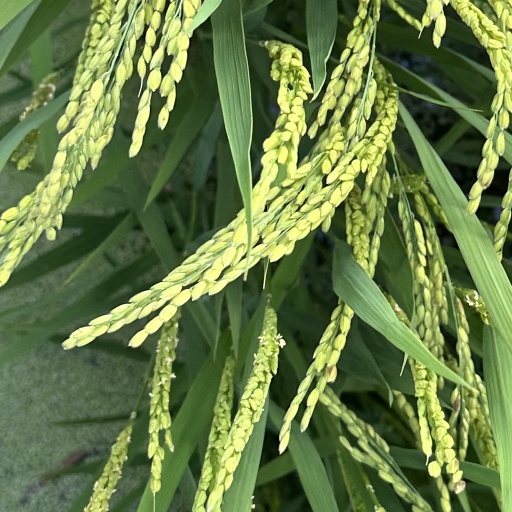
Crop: rice